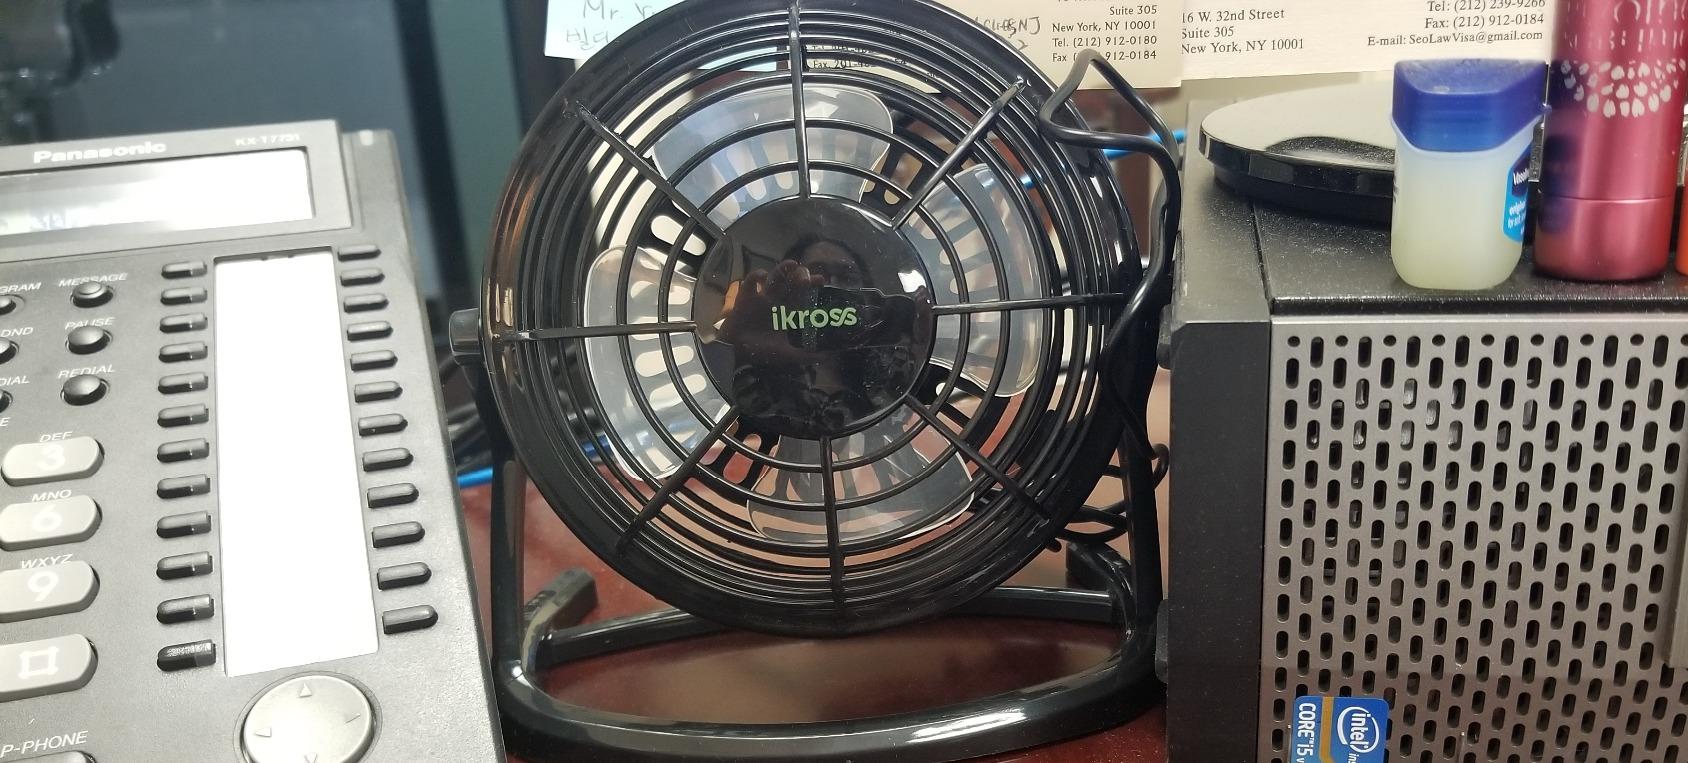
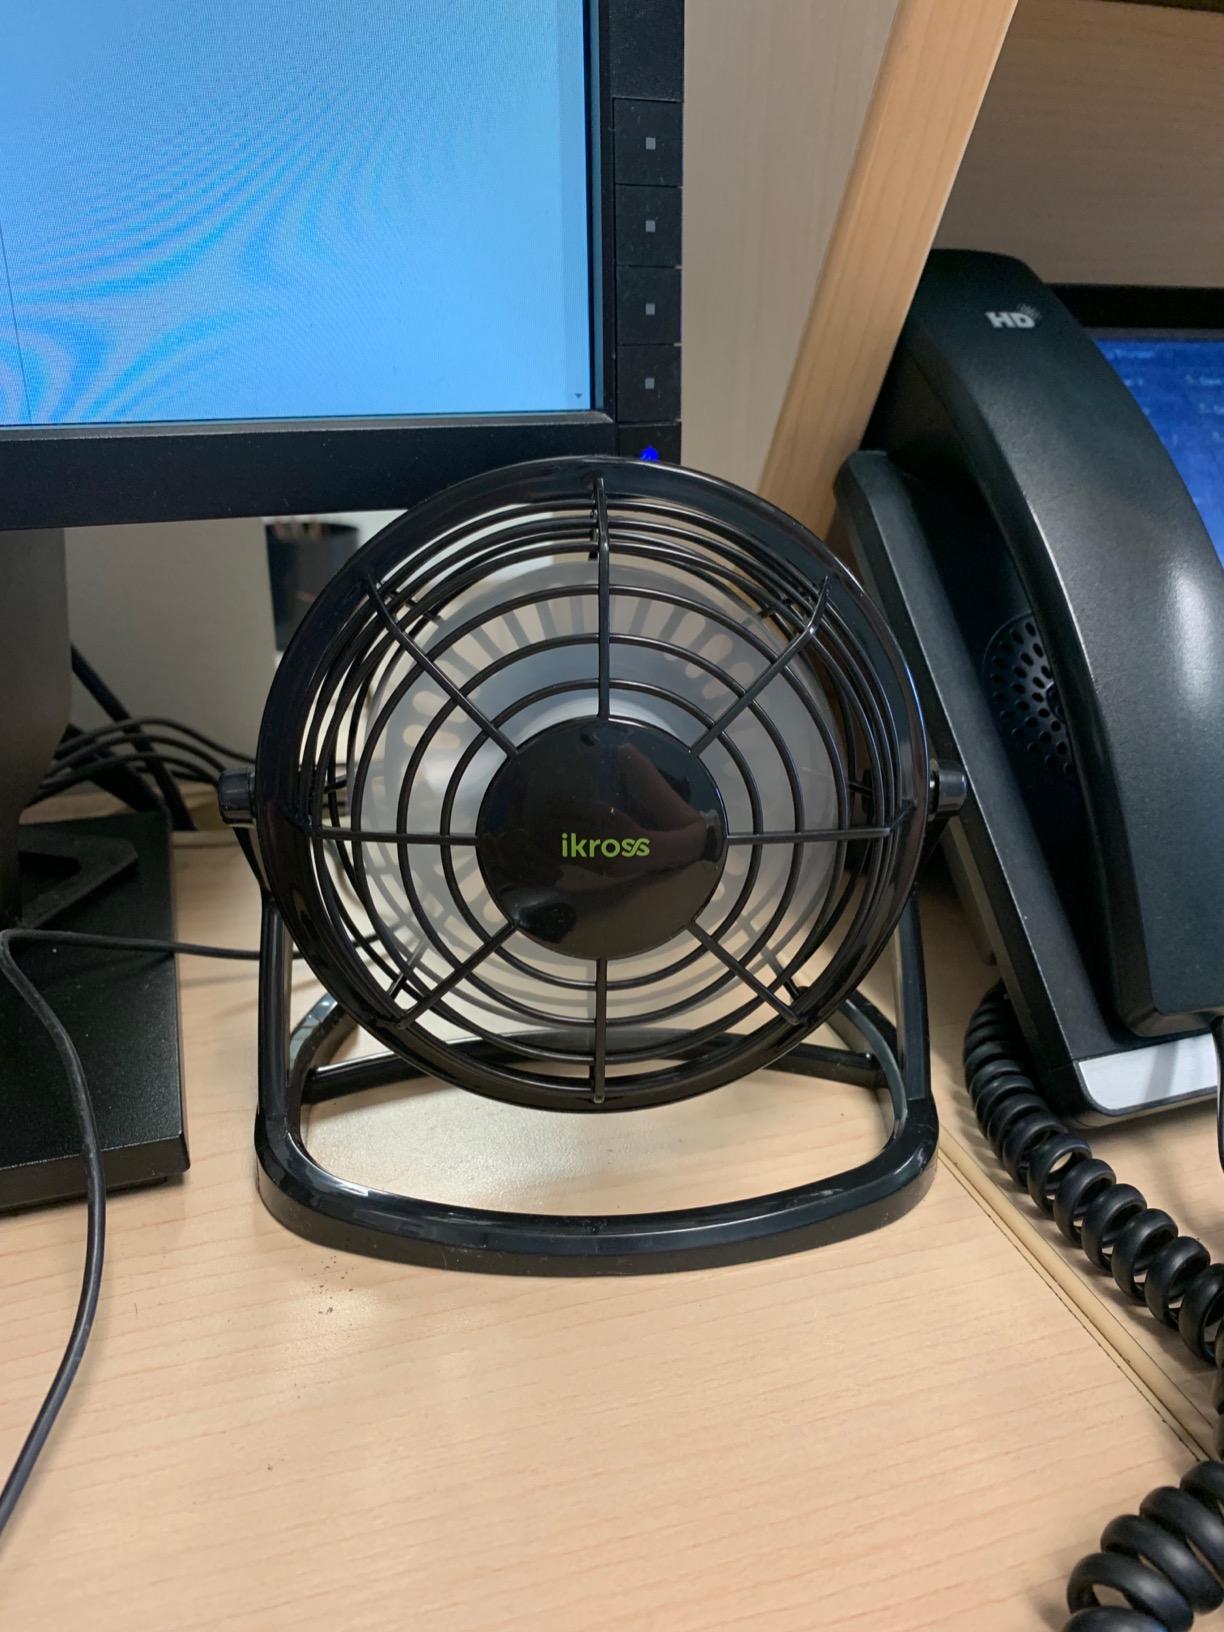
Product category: fan
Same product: yes